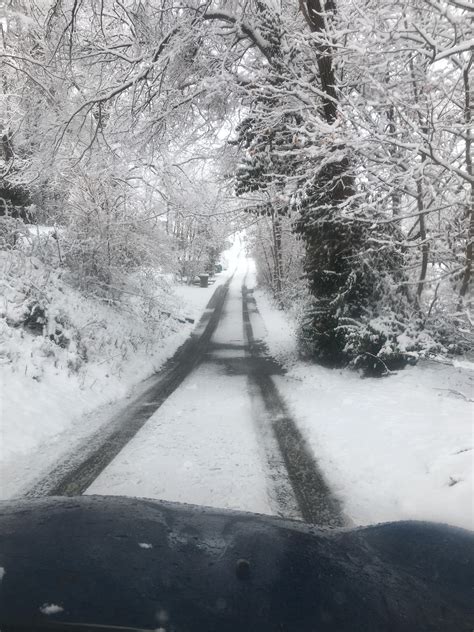
Weather: snow or frosty